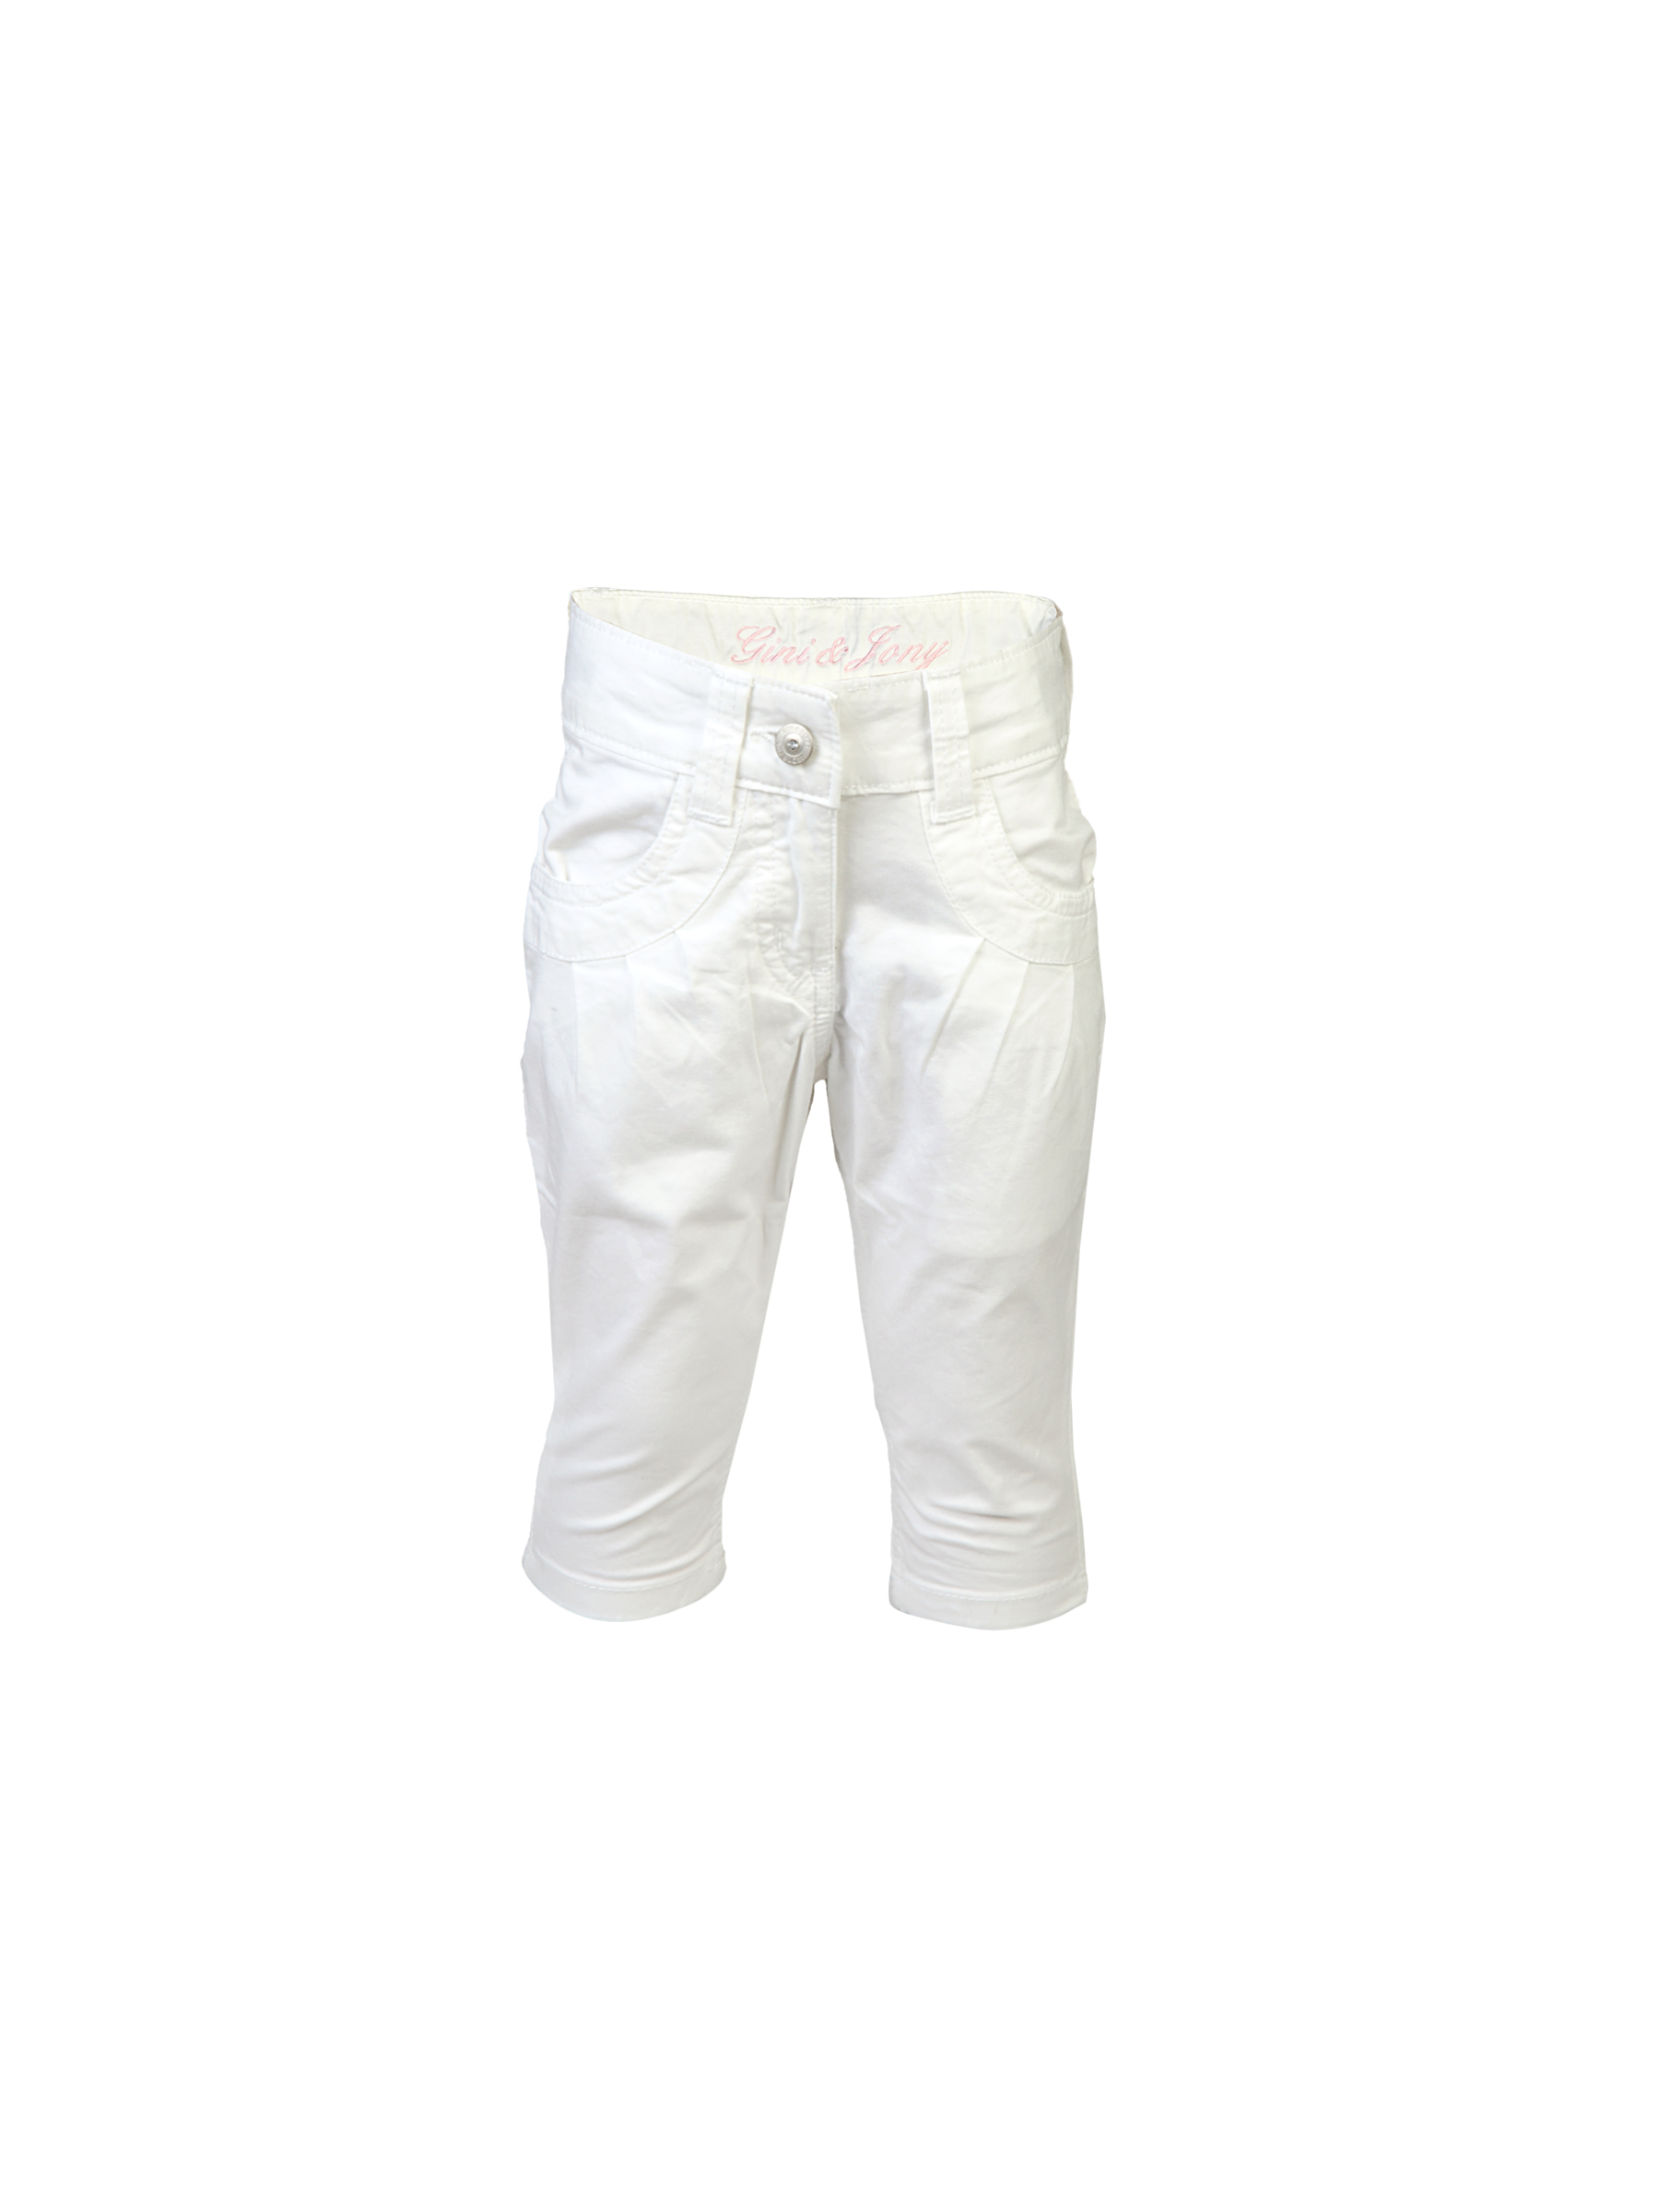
Gini and Jony Kids Girls Solid White Capris
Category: Apparel / Bottomwear / Capris
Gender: Women
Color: White
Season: Fall 2011
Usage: Casual